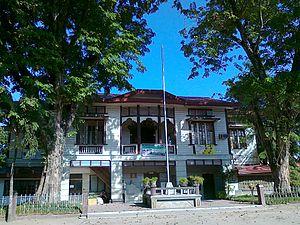
Initao est une localité de la province du Misamis oriental, aux Philippines. En 2015, elle compte 32 370 habitants.